Duxbury, Massachusetts

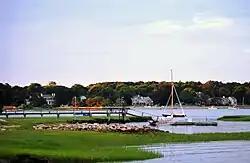
The Bluefish River inlet with King Caesar House in the background

According to the United States Census Bureau, the town has a total area of , of which is land and (36.87%) is water. Duxbury is bordered by Cape Cod Bay to the east, Duxbury Bay, Kingston Bay, and Plymouth to the outheast, Kingston to the southwest, Pembroke to the west and northwest, and Marshfield to the north. The town's border with Plymouth is due to the town's having the only land access to Saquish Neck, a thin, hook-shaped strip of land along Duxbury Bay, at the tip of which is Saquish Head in Plymouth.